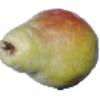
Label: pear_williams